Poseidon

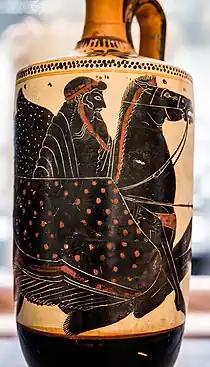
Poseidon with trident on hippocamp (sea-horse). Athenian black-figure white-ground pottery lekythos ca. 500-480 BC, by Athena Painter. Ashmolean Museum, Oxford

The worship of Poseidon was extended all over Greece and southern Italy, but he was specially honoured in Peloponnese which is called "the residence of Poseidon" and in the Ionic cities. The significance of his cult is indicated by the names of cities like Poteidaia in the Chalkidiki peninsula and "Poseidonia" (Paestum), a Greek colony in Italy. "Poseidion" is a frequent Greek placename along coastlines and the name of a Greek colony at the Syrian coast.